List of birds of Mexico

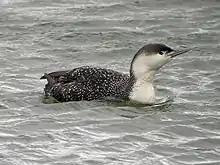
Red-throated loons winter in northwestern coastal areas.

Loons, known as divers in Europe, are a group of aquatic birds found in many parts of North America and northern Europe. They are the size of a large duck or small goose, which they somewhat resemble in shape when swimming.